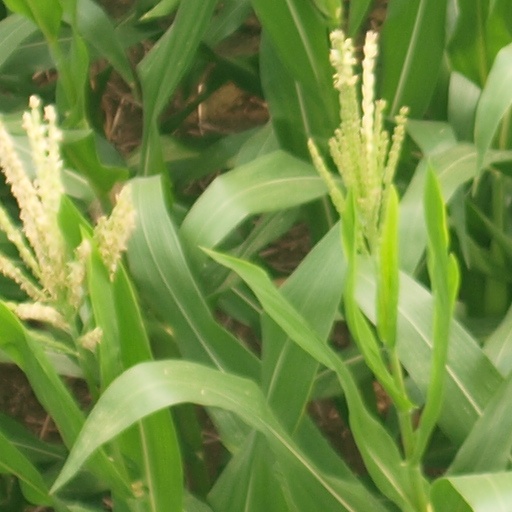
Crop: maize; corn